Drexel 5611

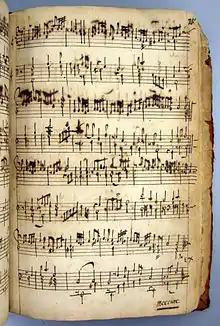
Allmaine by a composer identified as Mercure, exhibiting the French style of composition

Mark was the first to note that Drexel 5611 used a six-line music staff, typical of organ and virginal music of the time. He also noted that works in the manuscript are organized by key, leading him to propose that the manuscript was created by or for a teacher for pedagogical purposes. Advancing this idea, Mark surmised that the few works which do not adhere to this scheme were probably later additions entered on what was originally blank pages. Bailey also observed the arrangement by key, adding that—within each key—works were organized by composer. Unlike most English keyboard manuscripts of the time, Bailey noted that Drexel 5611 carries composer attributions for every work (even though some of these attributions are in error). (Composer attributions were to become prevalent later in the 17th century.) She observed the kind of music contained in Drexel 5611 ranges from simple settings of popular tunes to more complex works with varied repeats.